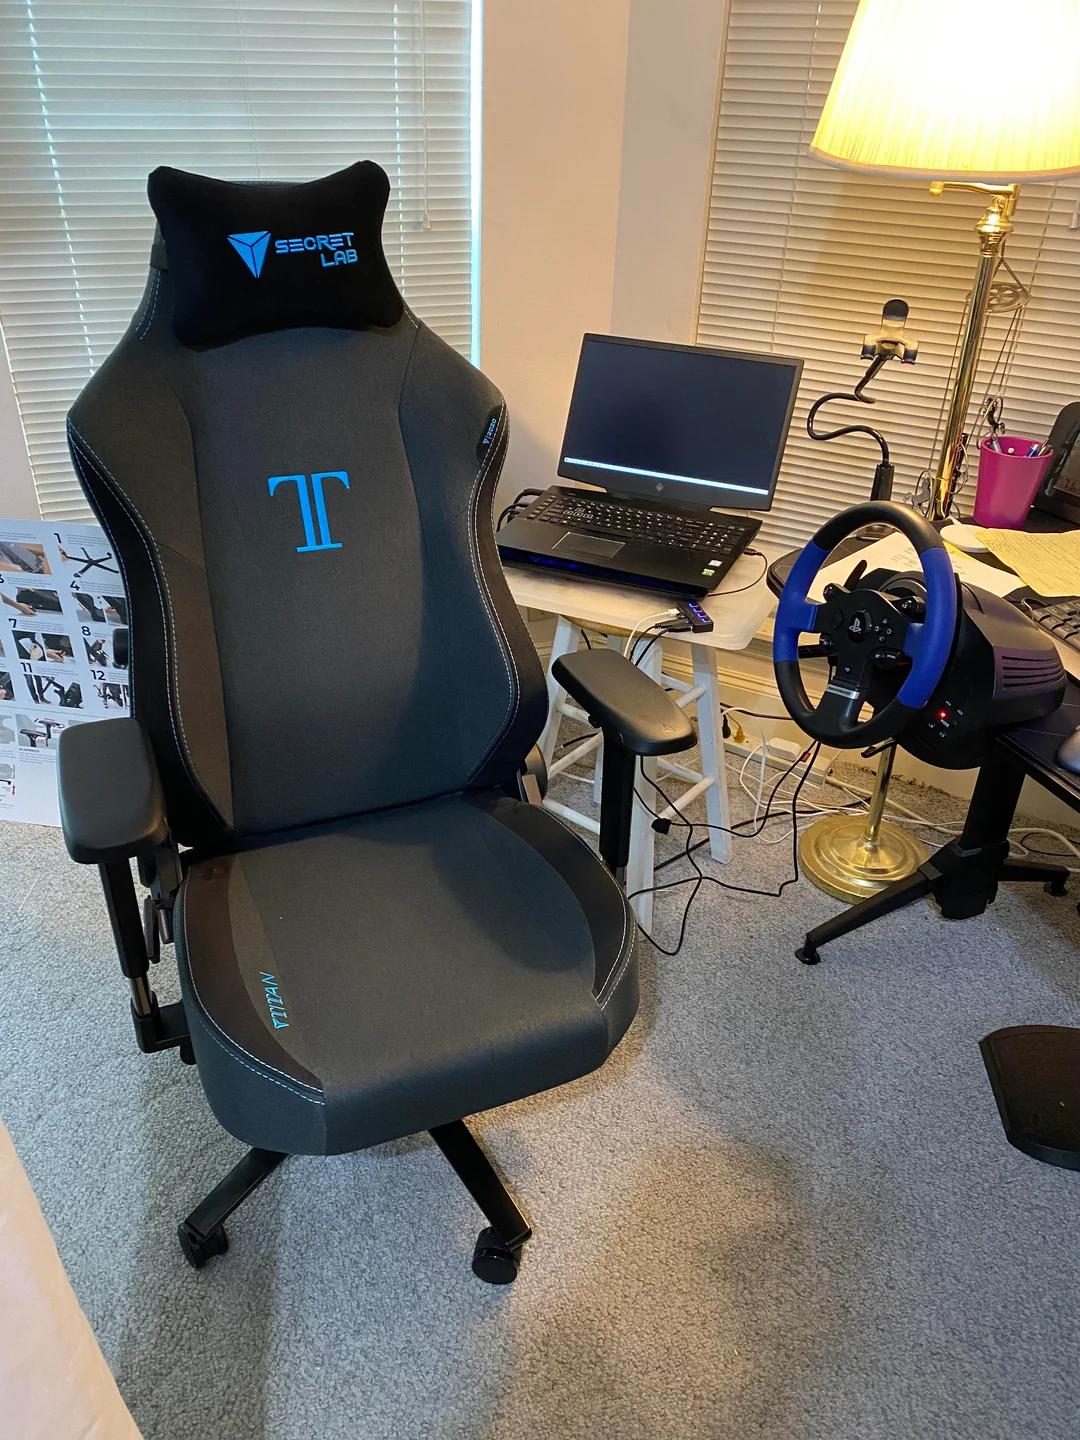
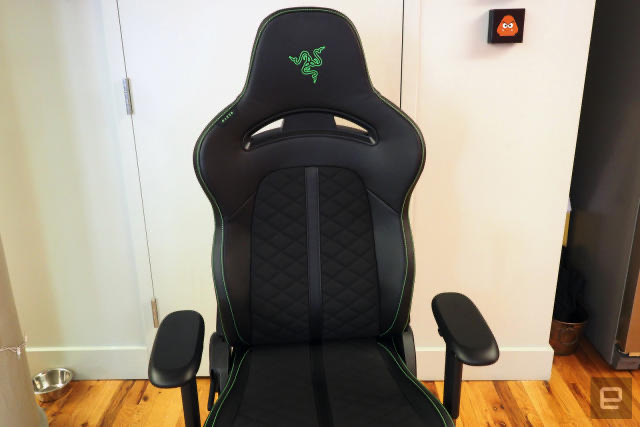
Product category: items_chair
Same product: no